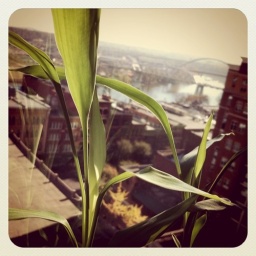
warrens plant in the office window